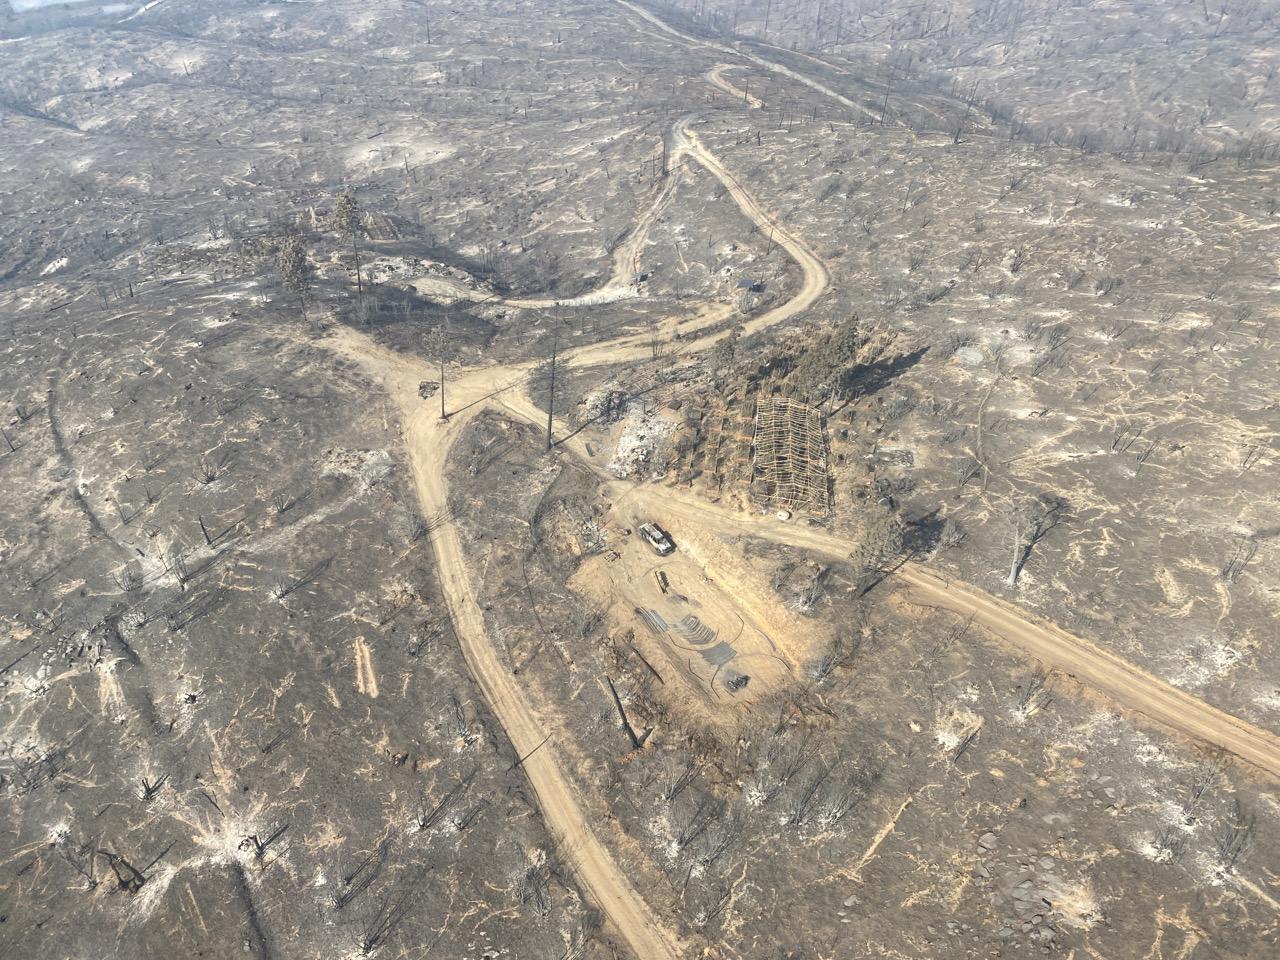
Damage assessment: destroyed